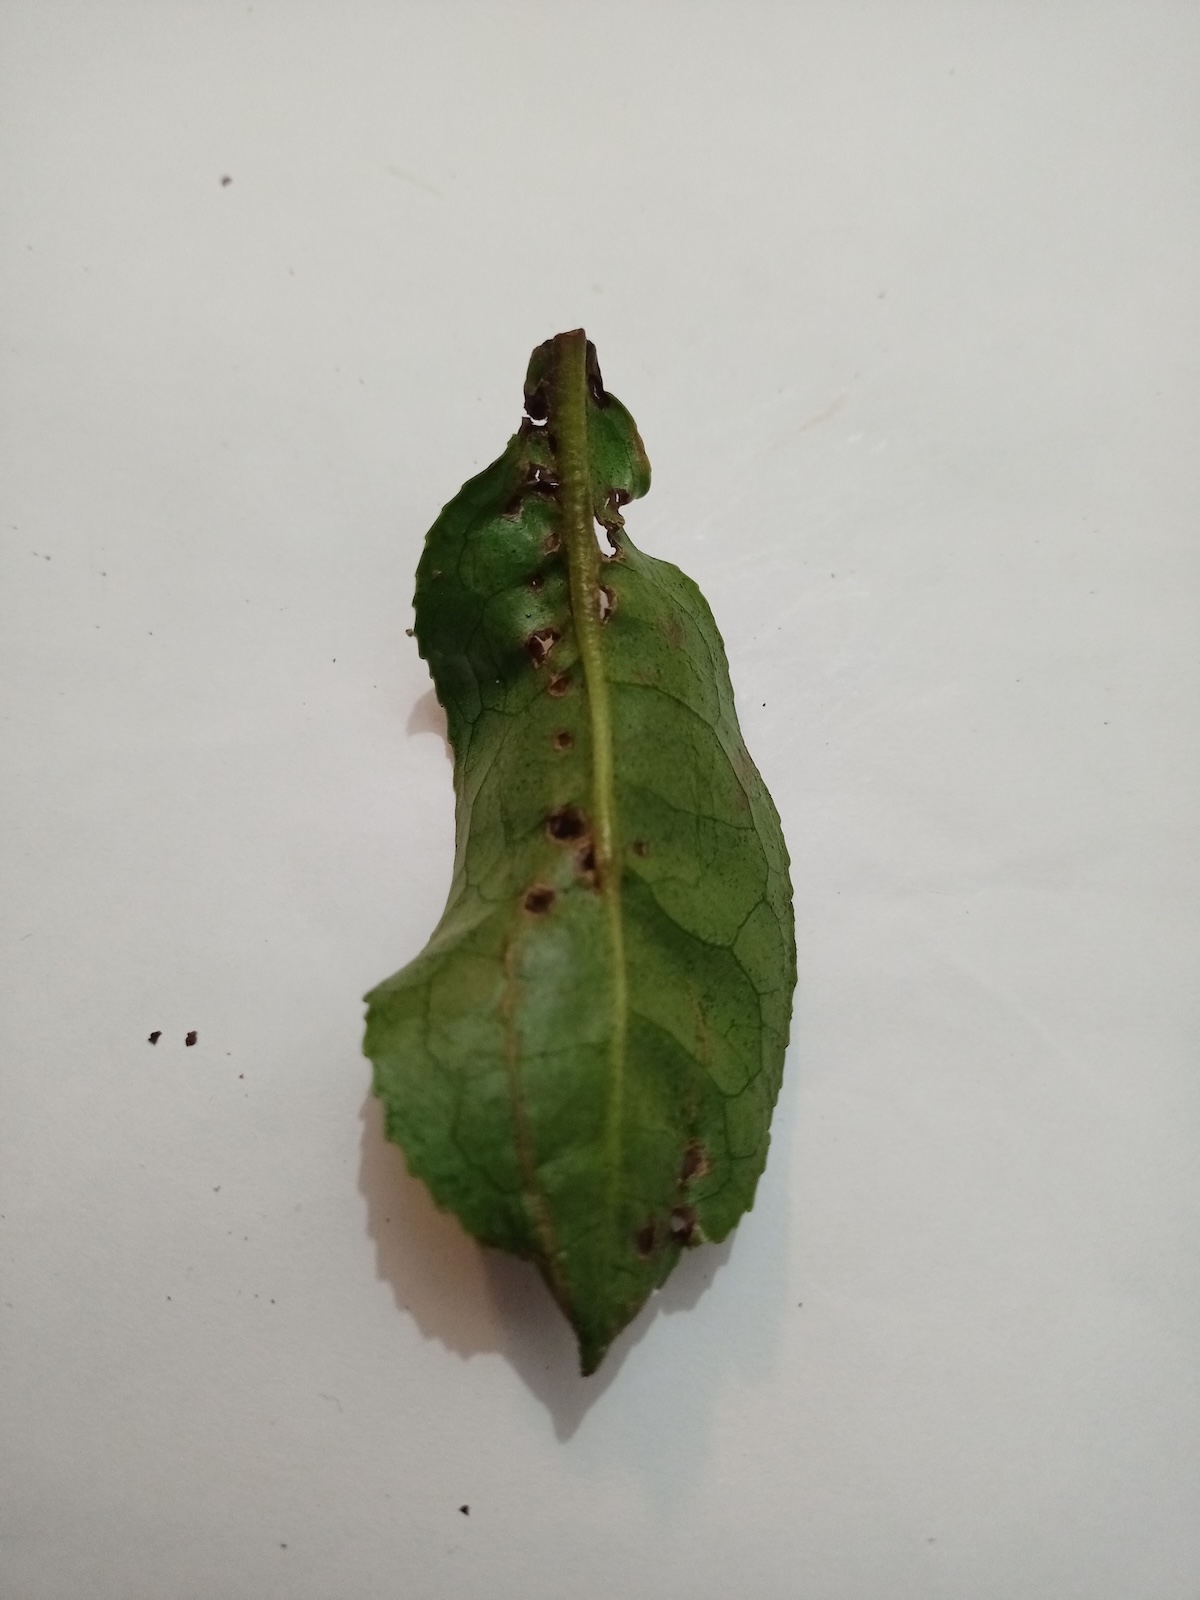
Label: Green mirid bug